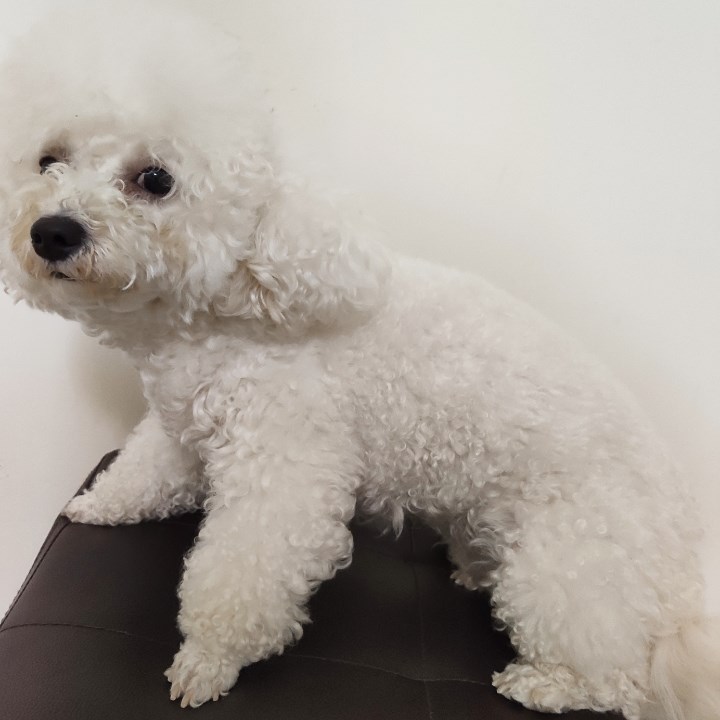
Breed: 3083-n000117-Bichon_Frise